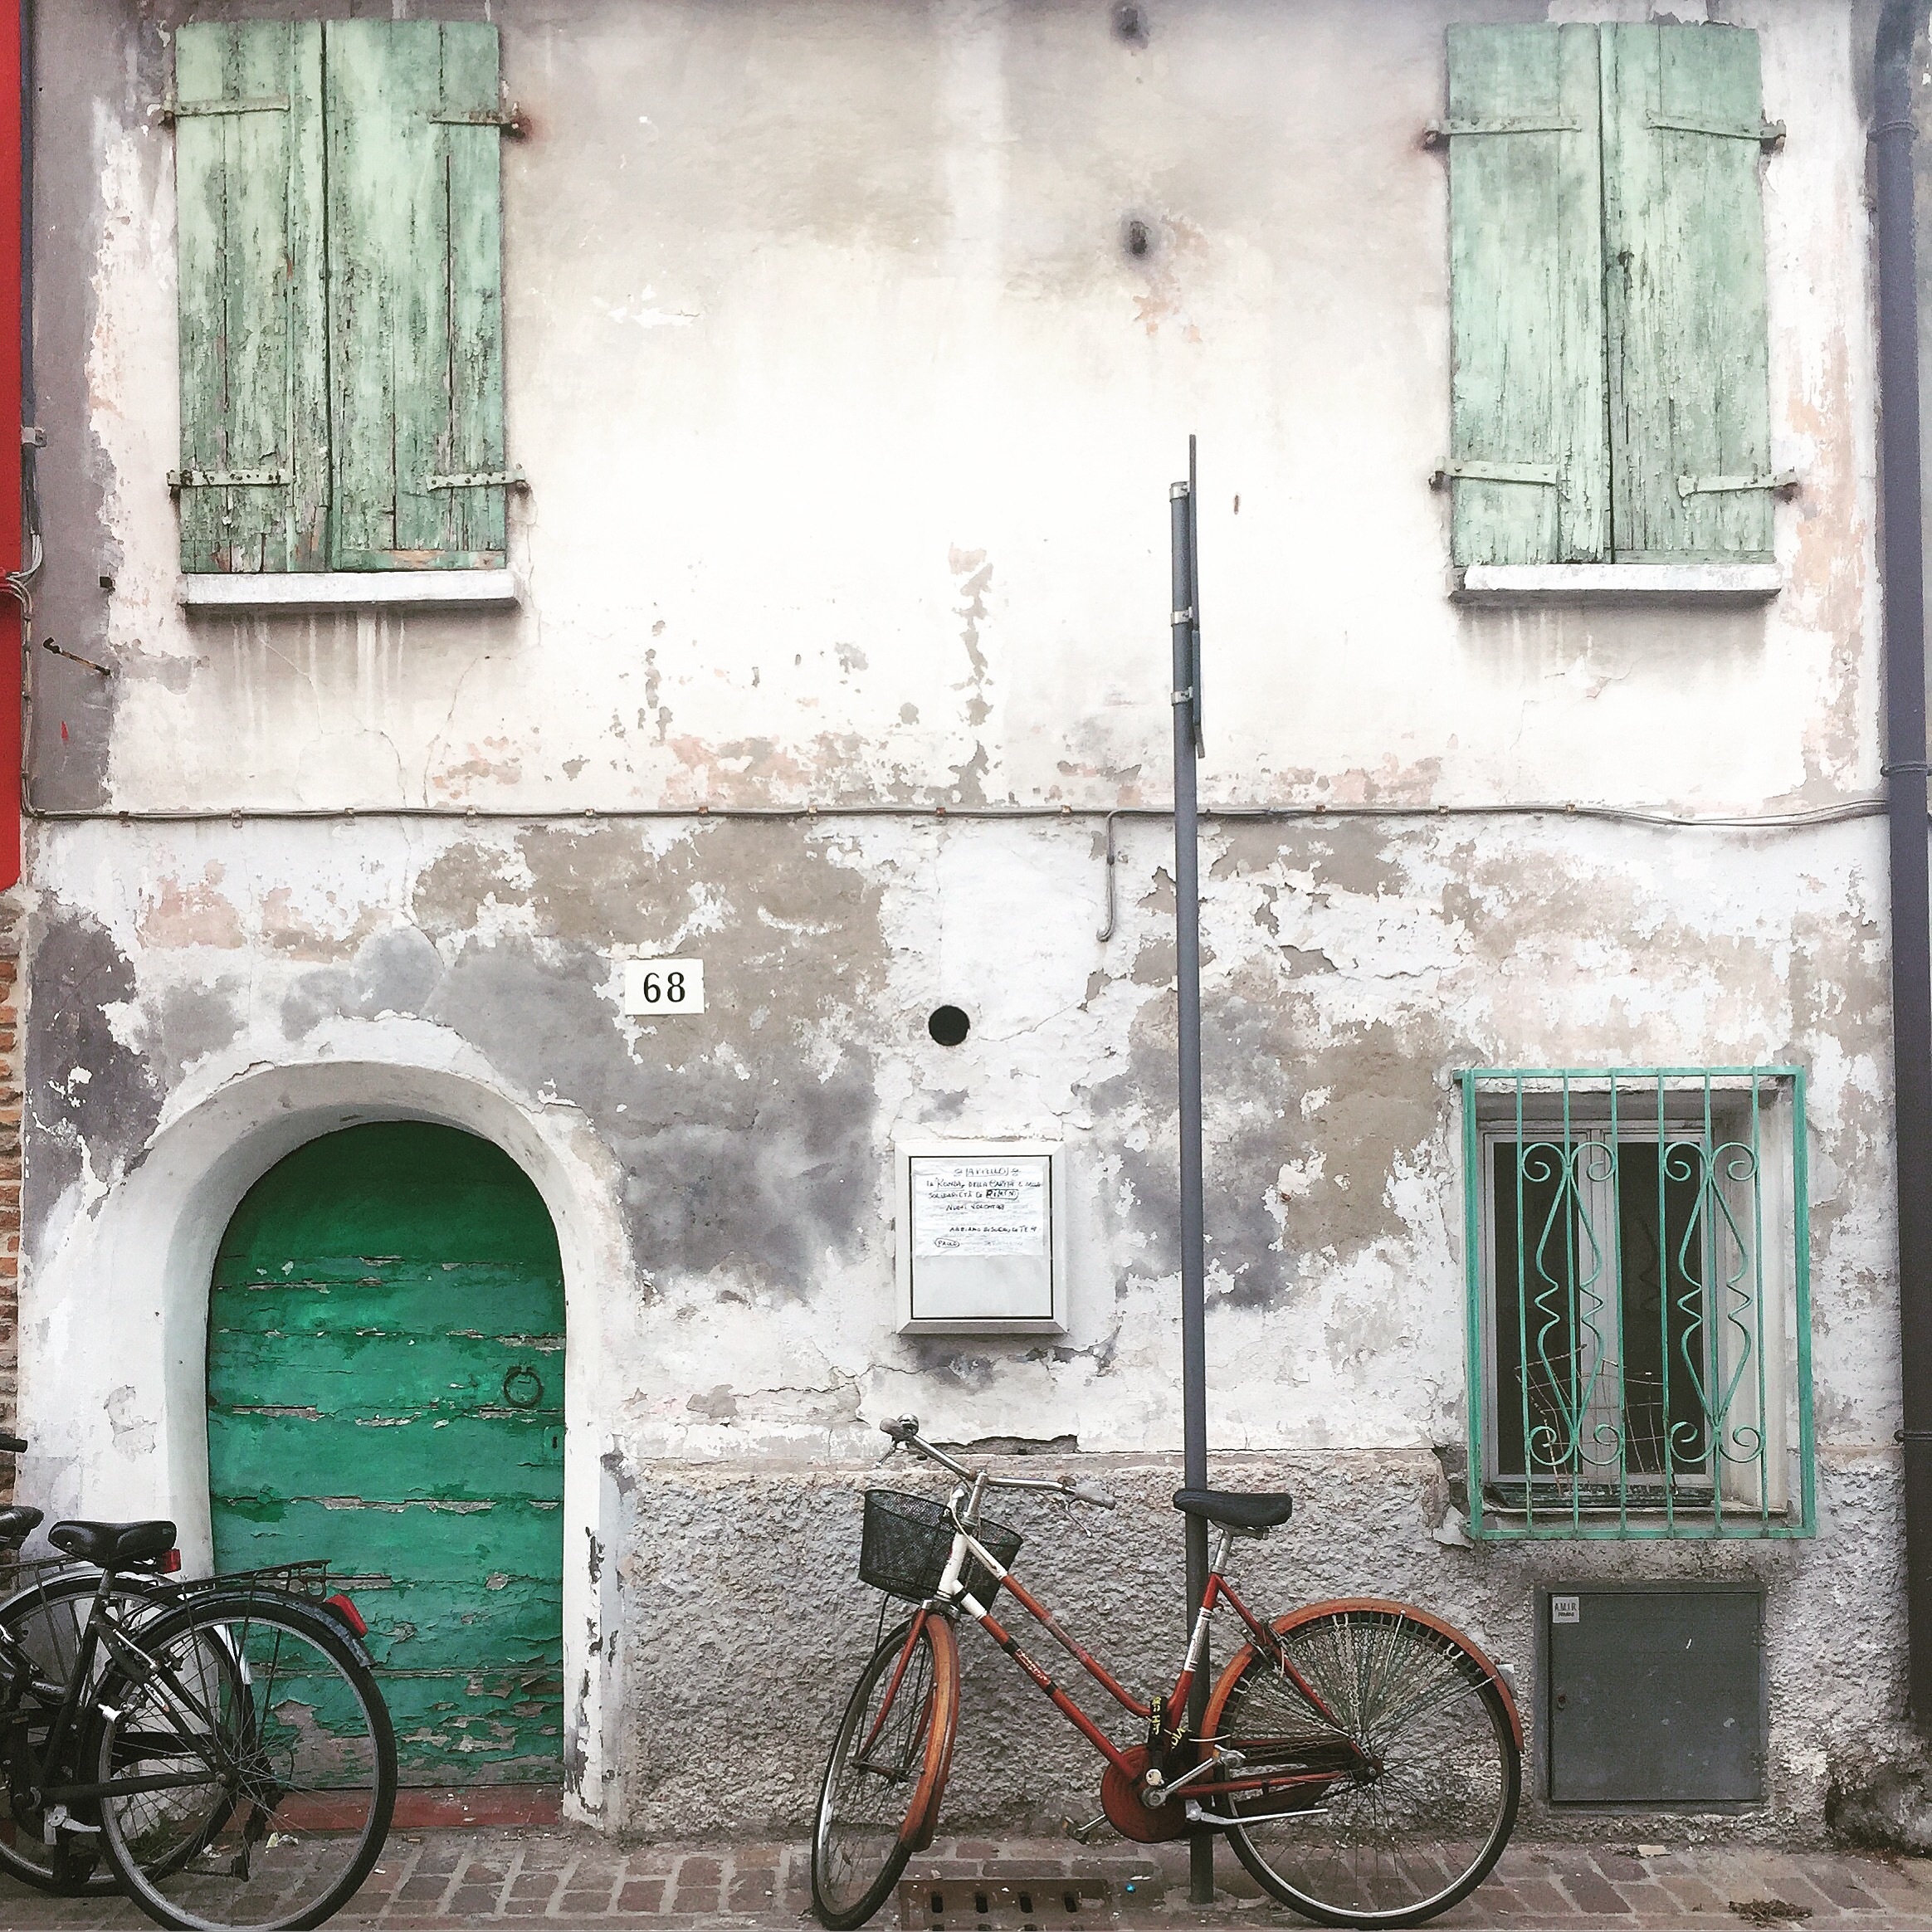
road, street, house, window, town, alley, bicycle, home, wall, vehicle, color, italy, facade, door, old house, art, bicycles, borgo, urban area, rimini